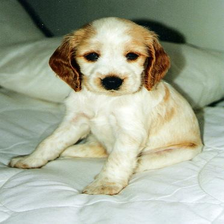
Species: dog
Breed: english cocker spaniel